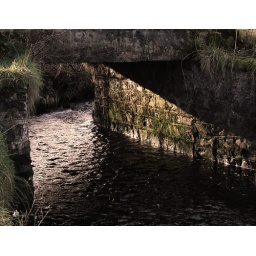
water under the bridge